Economy of the Republic of Ireland

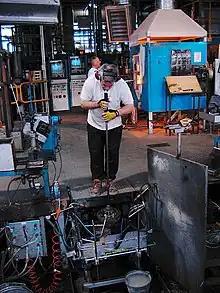
Waterford Crystal glass factory

The multinational engineering sector employs over 18,500 people and contributes approximately 4.2 billion euro annually. This includes approximately 180 companies in areas such of industrial products and services, aerospace, automotive and clean tech.